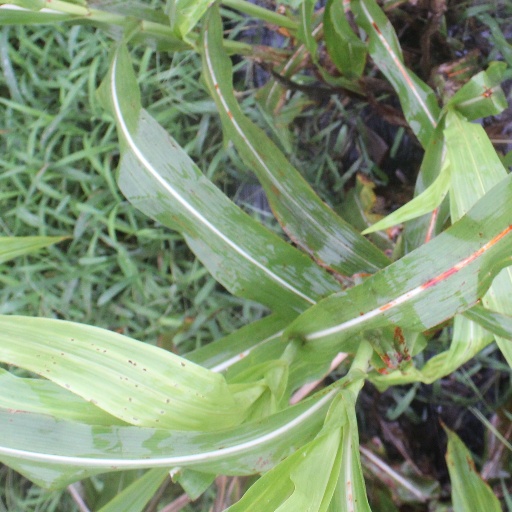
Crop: sorghum